Sky position (RA, Dec in degrees): 14.474, -0.8147
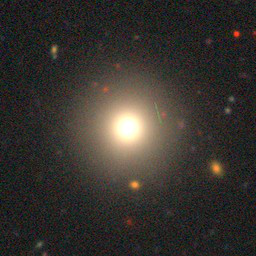
Galaxy morphology: Round Smooth Galaxies